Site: brandenburg
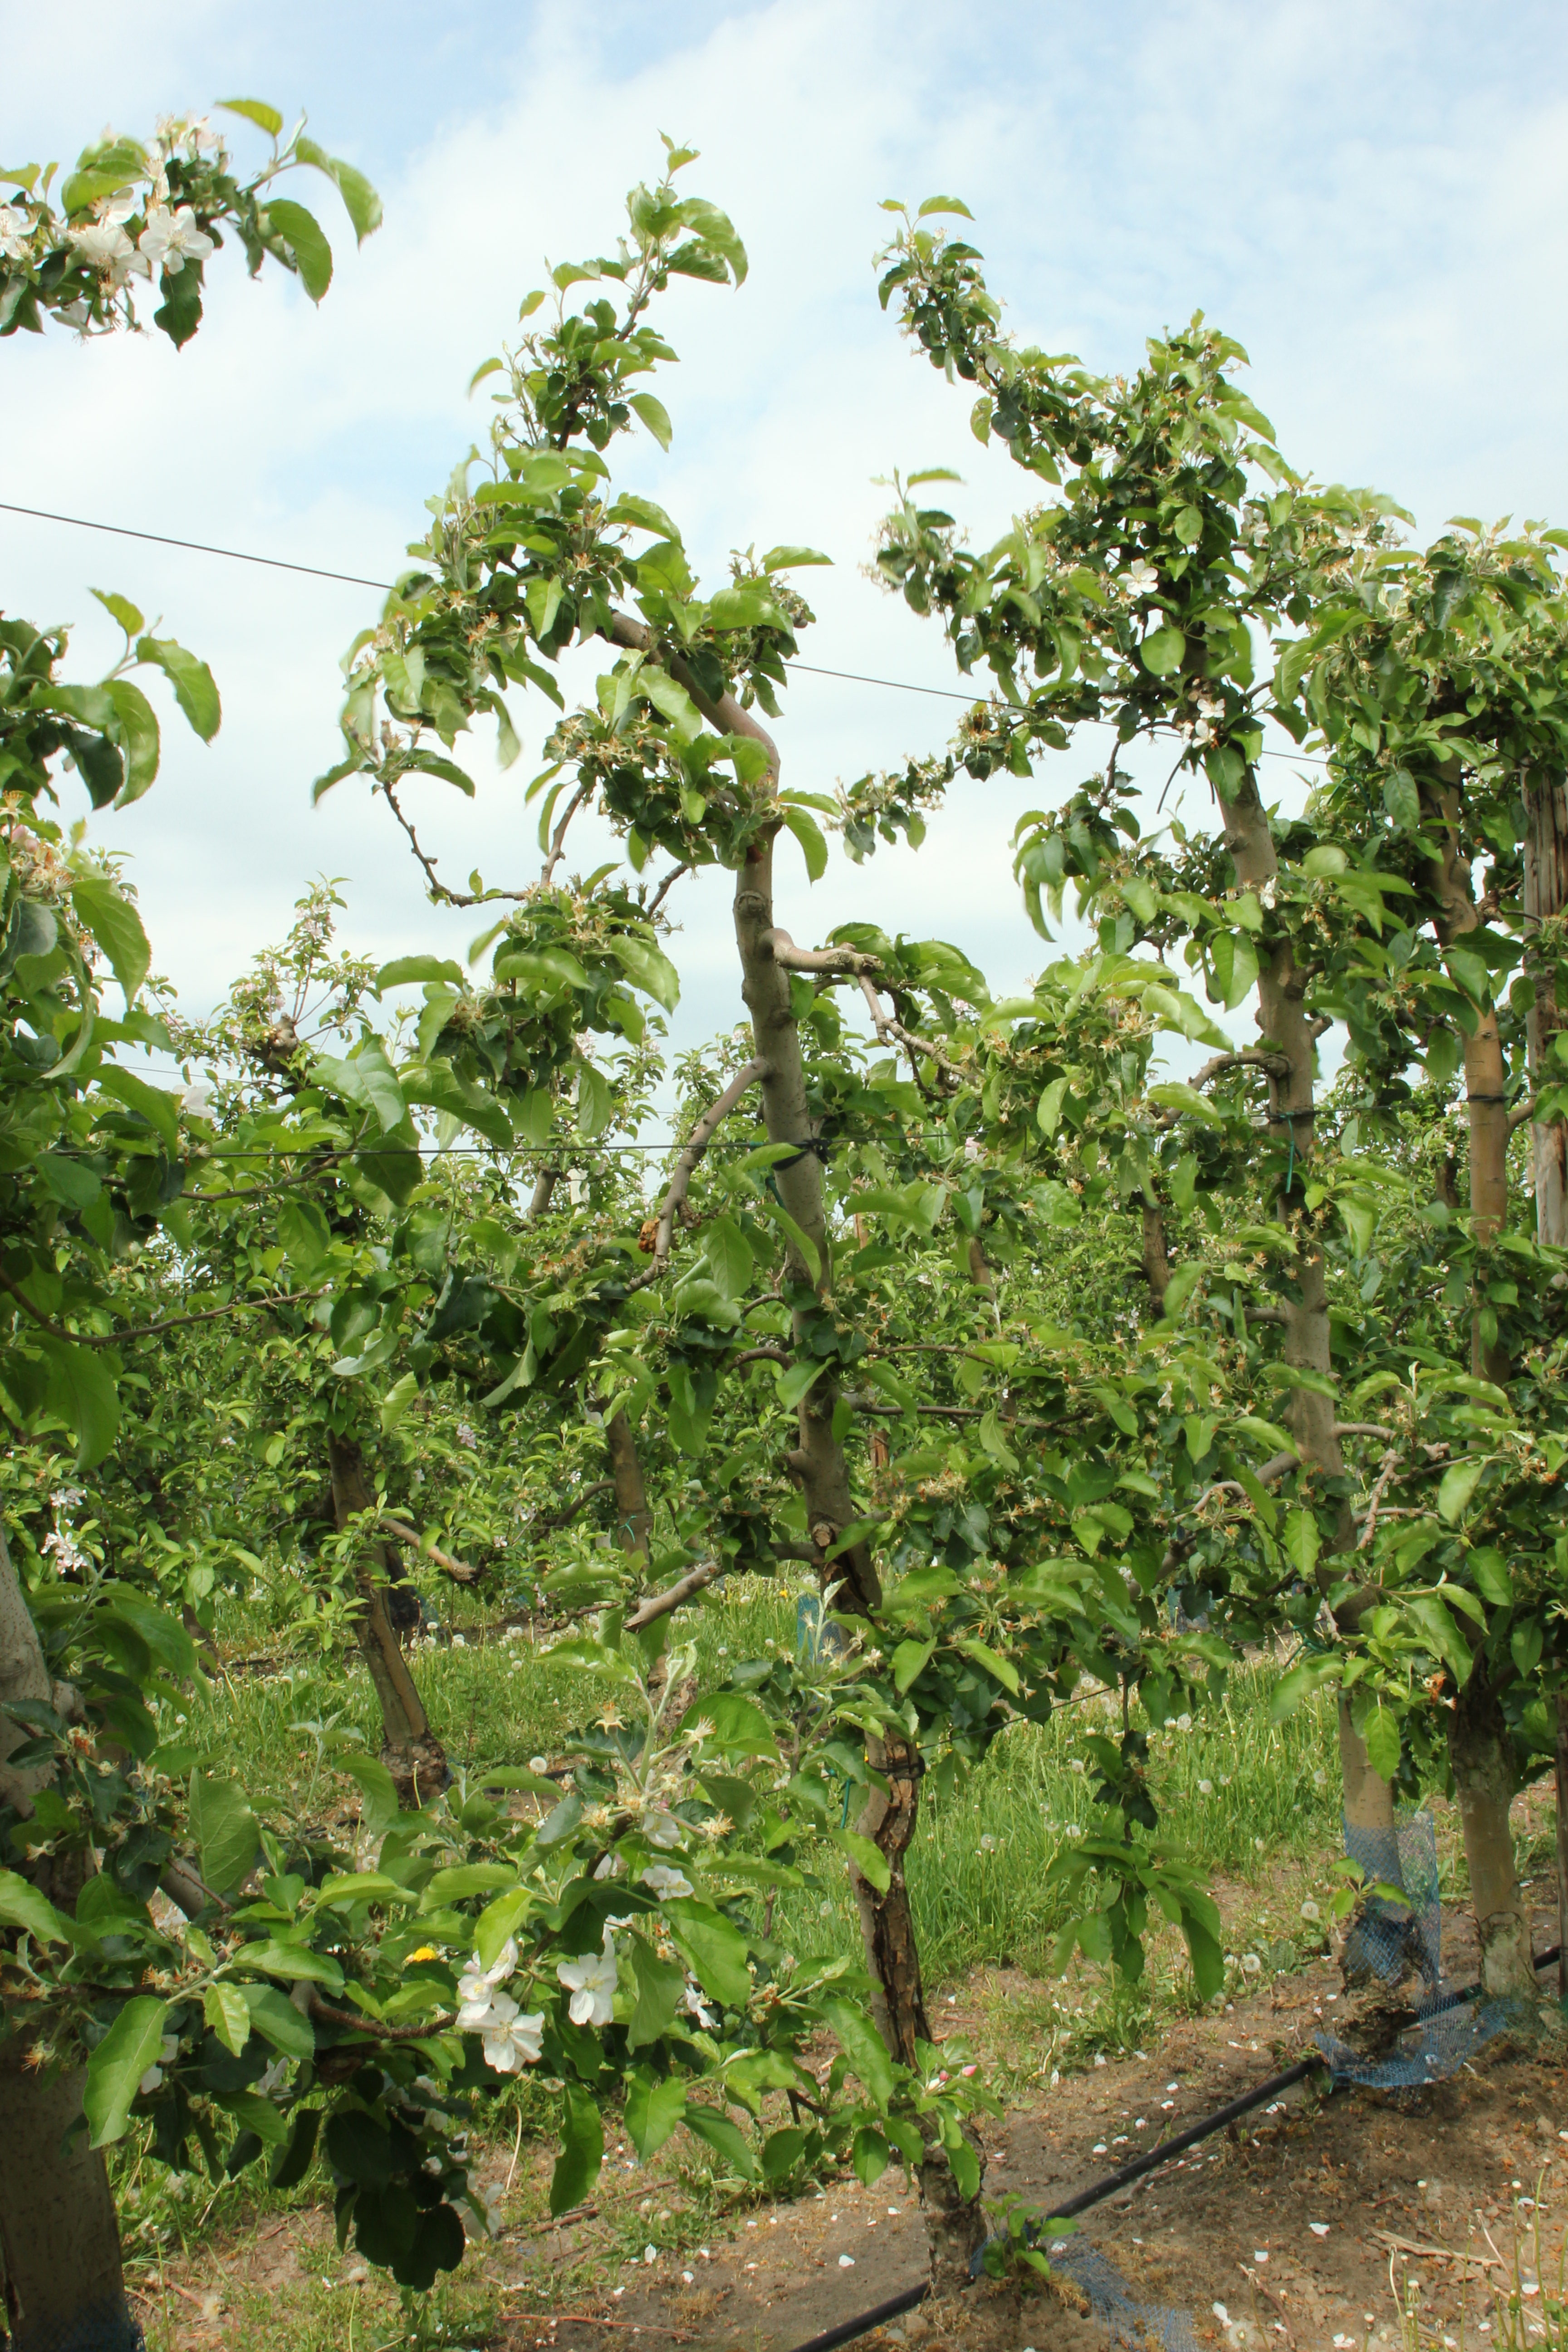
Growth stage (BBCH 67): Flowering